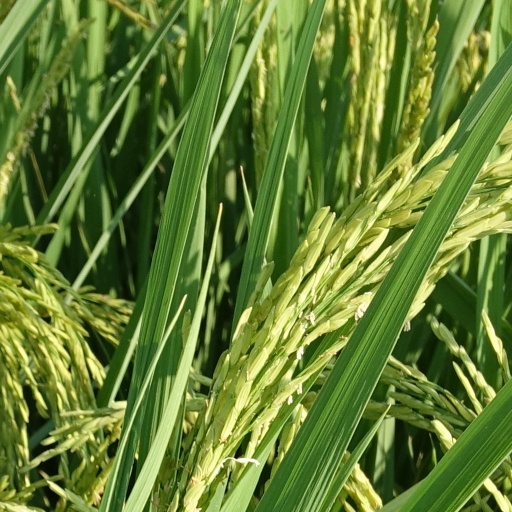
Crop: rice